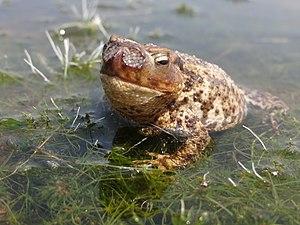
Crapaud commun (Bufo bufo) parasité par Lucilia bufonivora (3) - Baie de Somme
Lucilia bufonivora est une espèce de mouches de la famille des Calliphoridae et du genre Lucilia. Au stade larvaire, cette espèce eurasienne et nord-américaine est un parasite externe obligatoire des grenouilles et crapauds et plus spécifiquement du Crapaud commun. Cette myiase provoque irrémédiablement la mort de l'animal parasité.